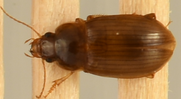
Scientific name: Amara quenseli
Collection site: Onaqui Site (ONAQ), plot ONAQ_005